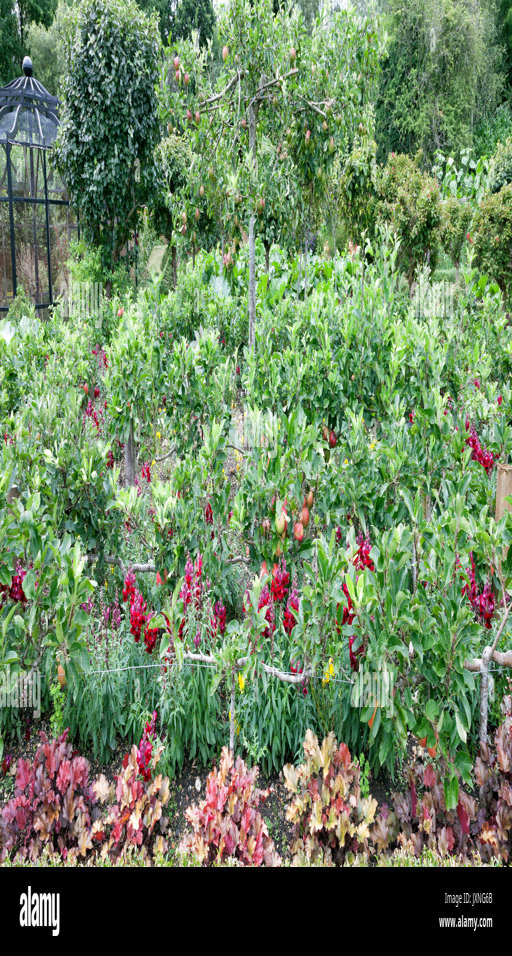
step over trained , small apple trees with fruits in a flower and vegetable garden